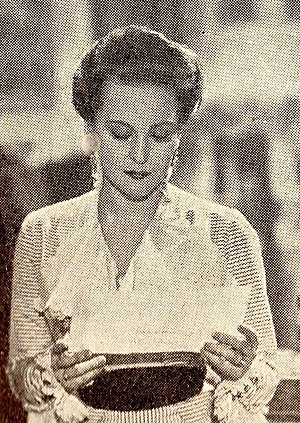
Zita Kabátová
Zita Kabátová var en tjekkisk skuespillerinde.